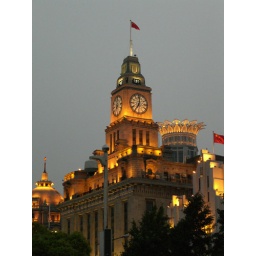
clock tower in puxi